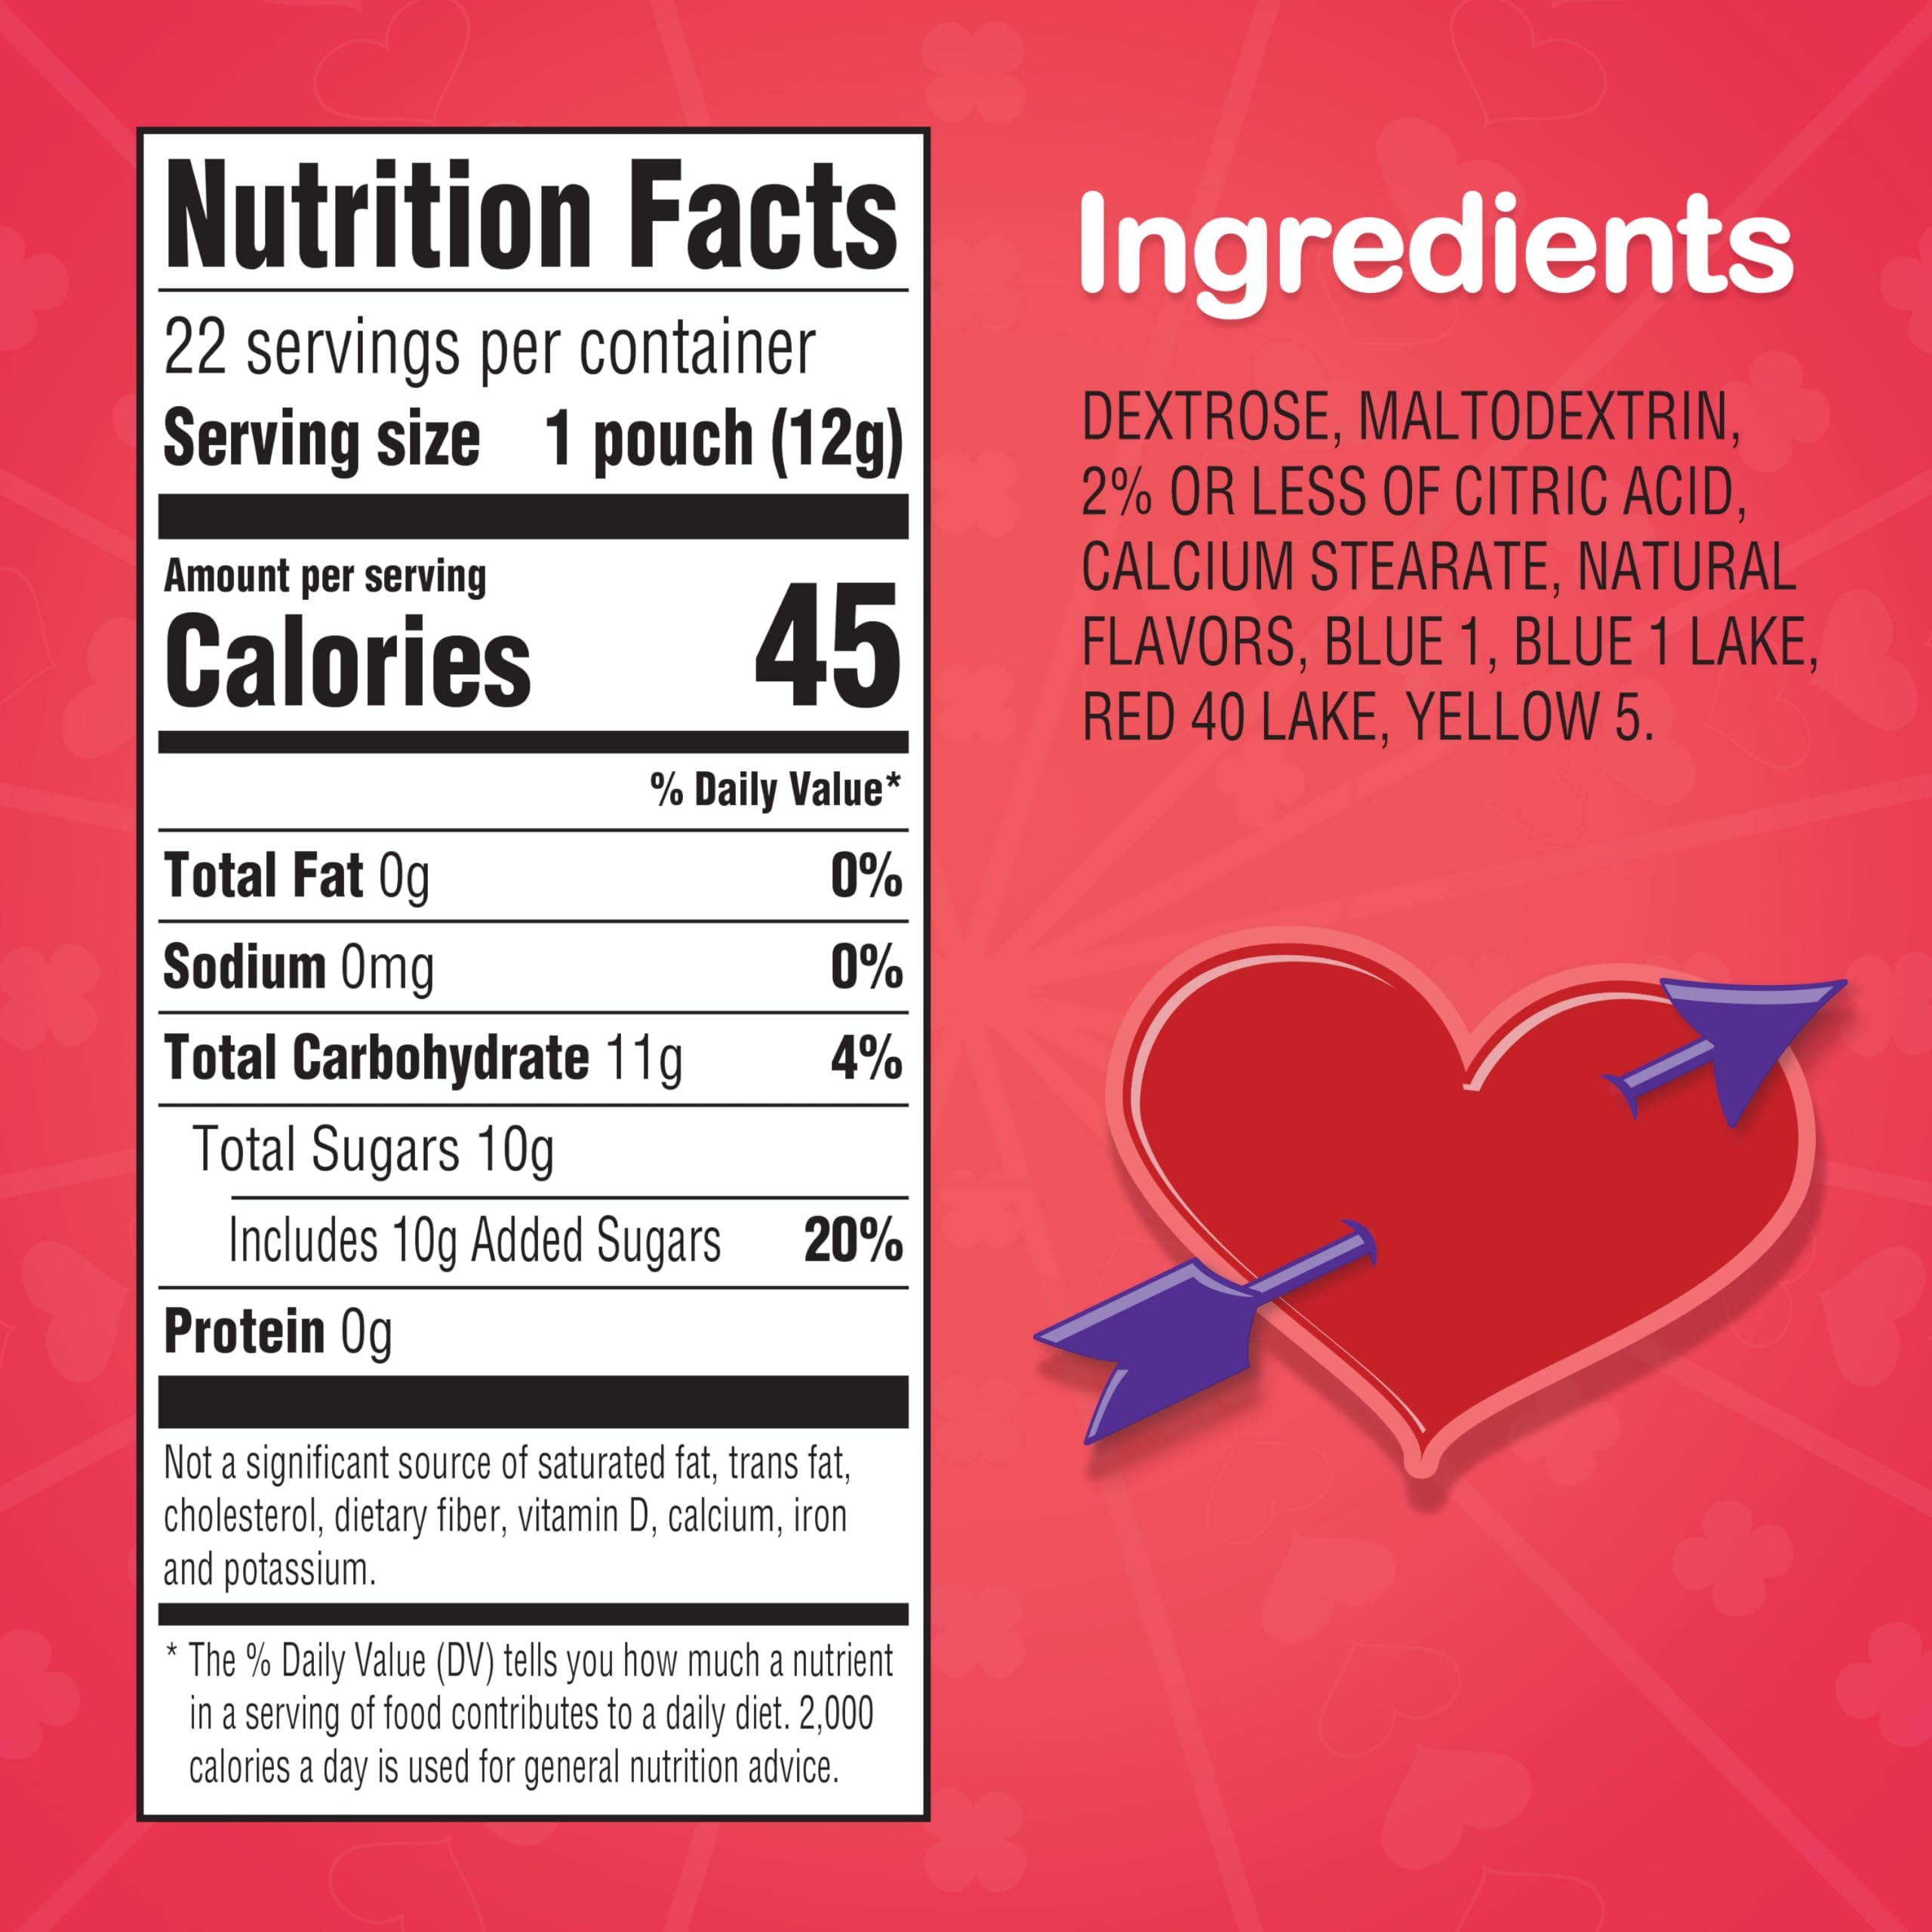
Item Name: Fun Dip Valentine's 24 Count,10oz Card Pouches in Box
Bullet Point 1: A VALENTINE’S DAY VICTORY: Fun Dip Valentine's Kit makes any classroom or club exchange a tropical breeze with 24 included pouches that are ready to personalize and share.
Bullet Point 2: TWO FLAVORS: Mix it up with two tasty, powdered candy flavors in each kit, including Cherry Yum Diddly Dip and "RazzApple" Magic Dip.
Bullet Point 3: DON’T FORGET THE STICK: Each pouch includes our lickable candy stick that’s just as yummy as the candy you dip it in. WATCH THE MAGIC: The RazzApple Magic Dip changes color before your eyes!
Bullet Point 4: BE CREATIVE: This convenient kit adds extra fun to a class treat exchange event. Add a fun note or use colorful markers to label for friends and classmates, or think beyond the classroom and share with adult friends and co-workers for a perfectly nostalgic treat.
Value: 24.0
Unit: Count

Price: 6.115